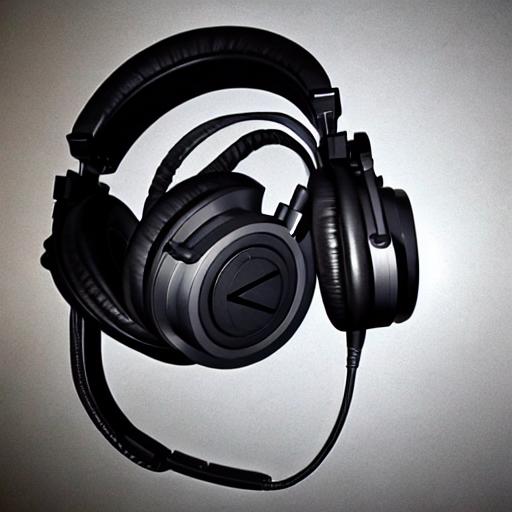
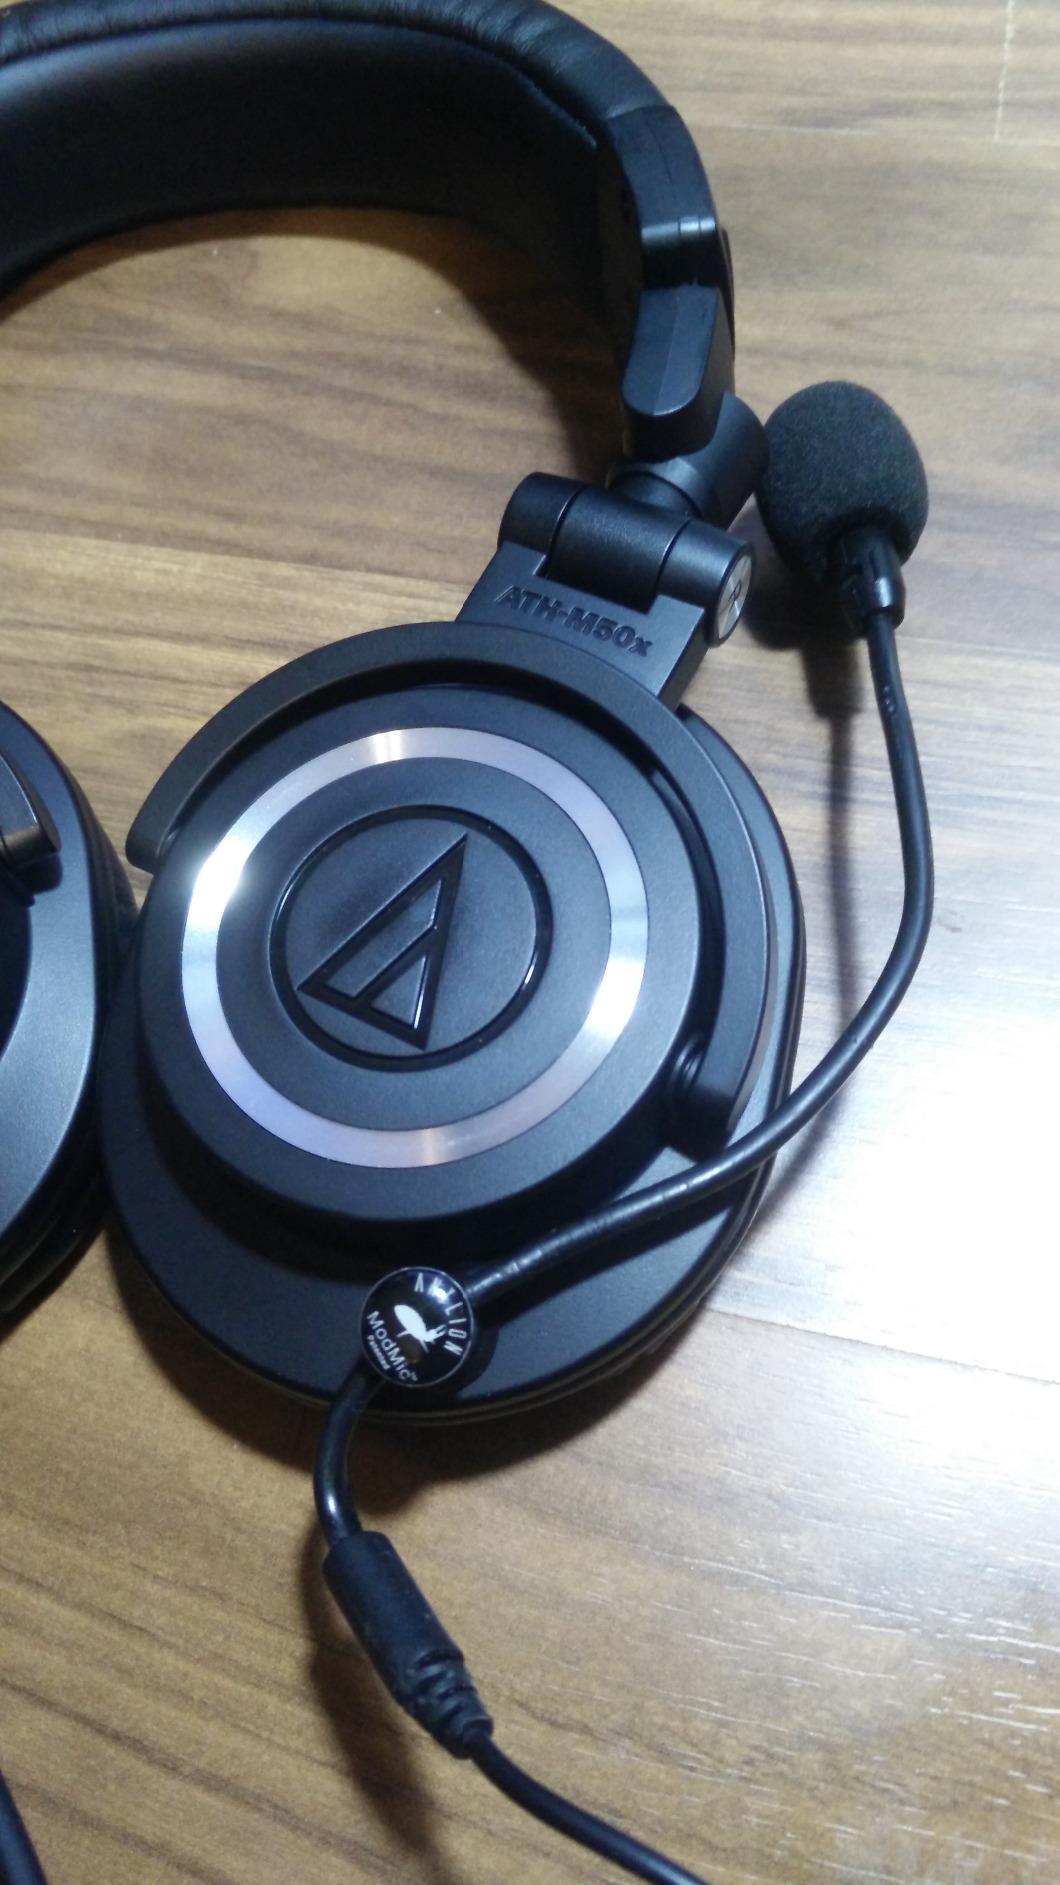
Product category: headphones
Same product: no